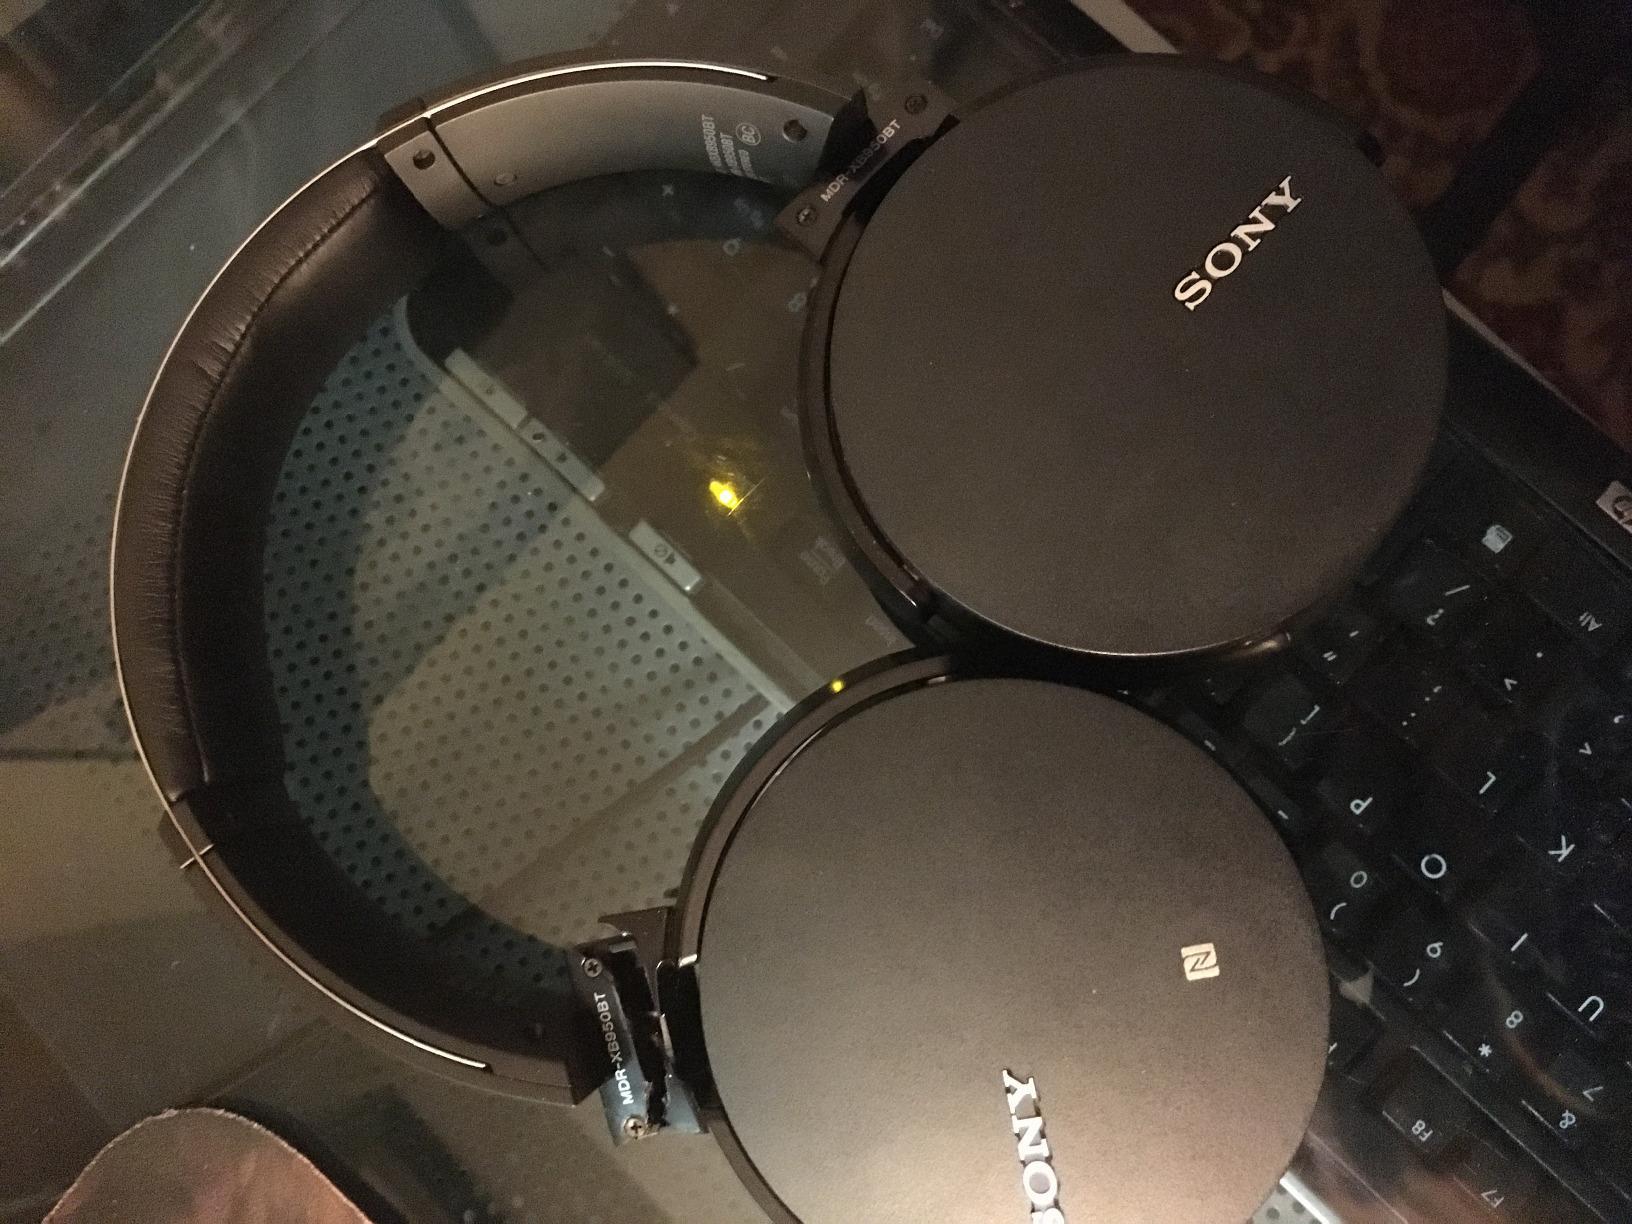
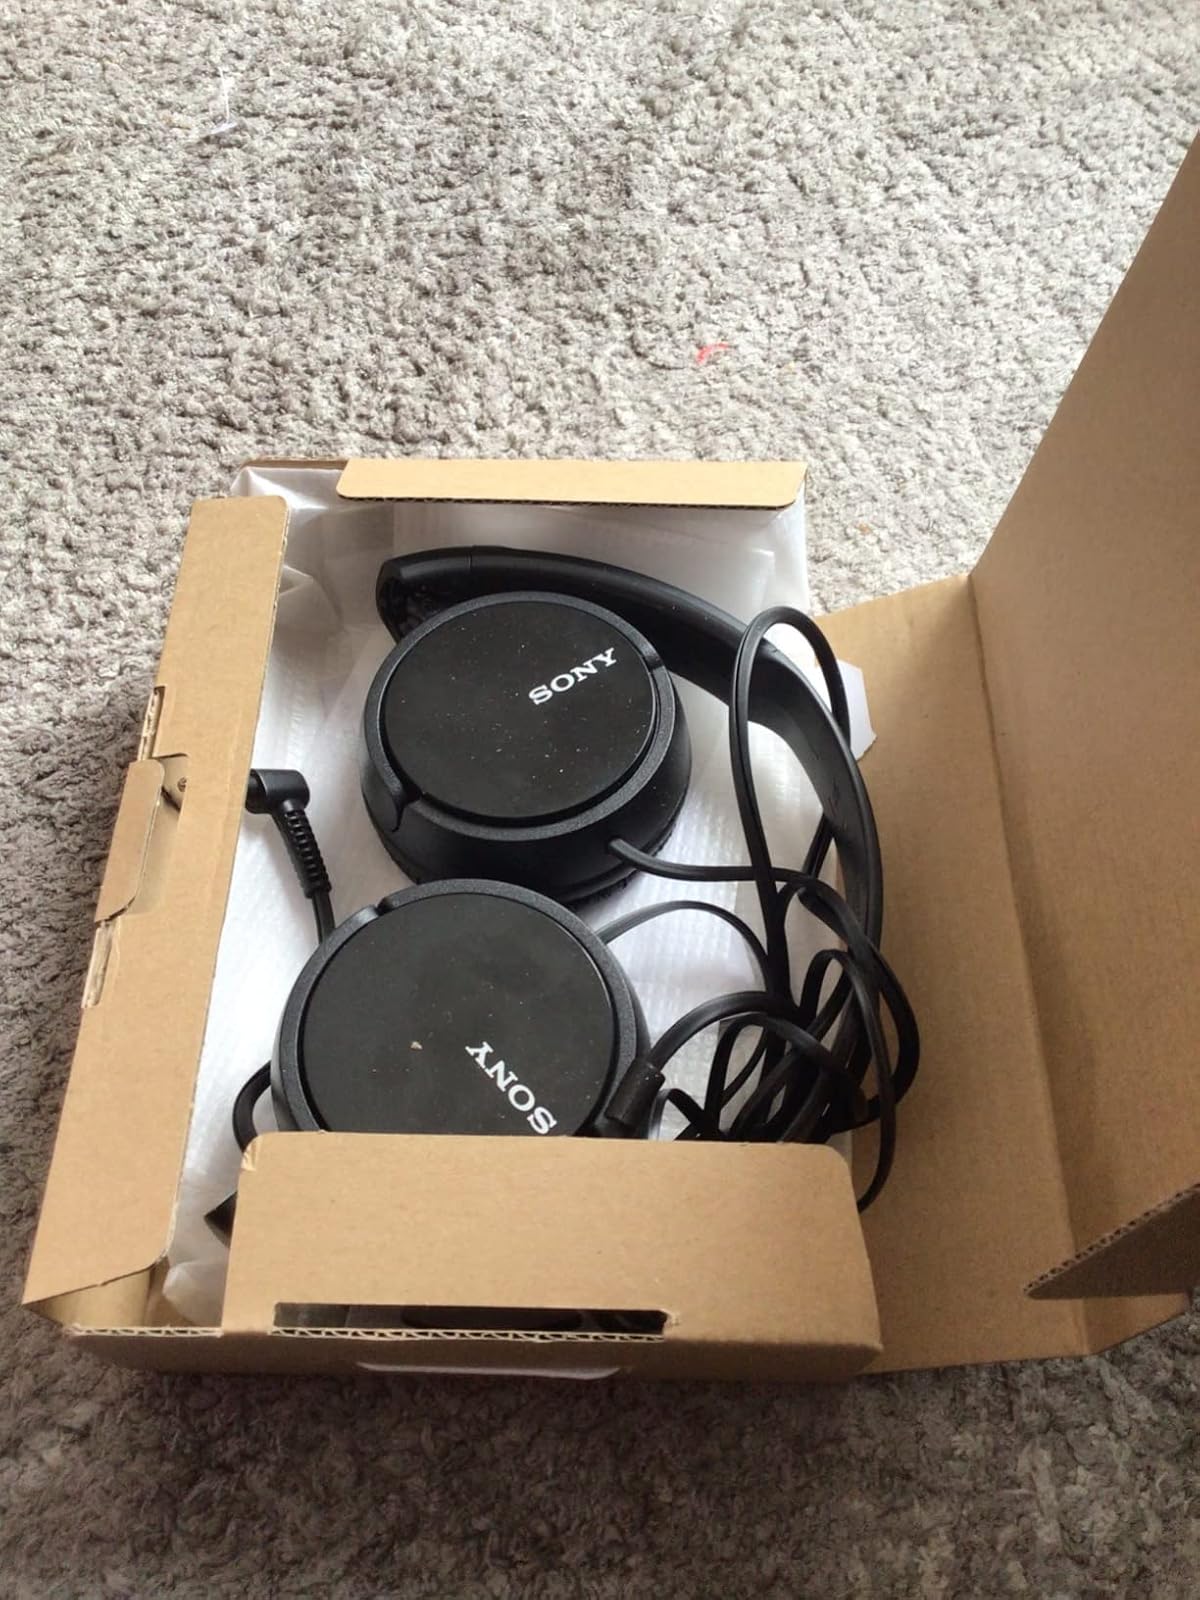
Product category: headphones
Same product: no